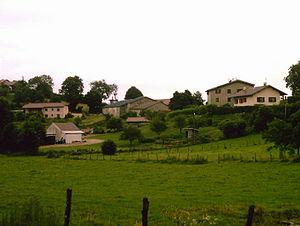
Le hameau d'Etable, commune de Ceignes (Ain, FRANCE)